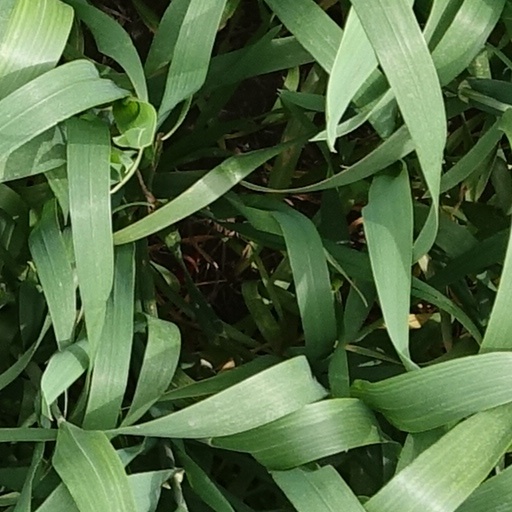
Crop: wheat